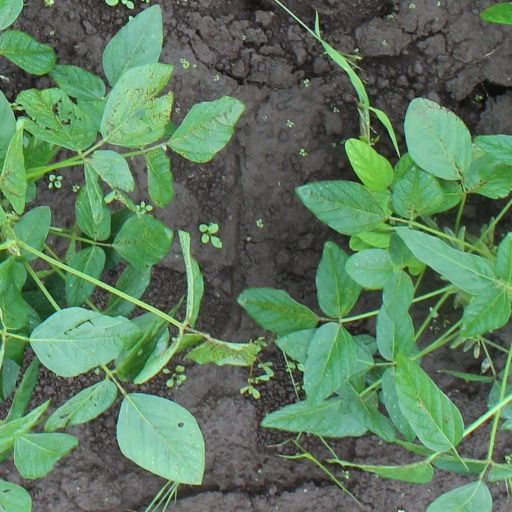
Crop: soybean